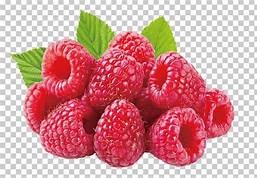
Label: raspberry